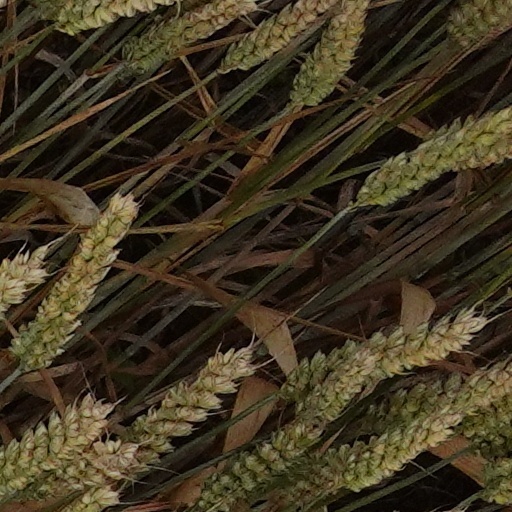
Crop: wheat